Criterion Wind Project

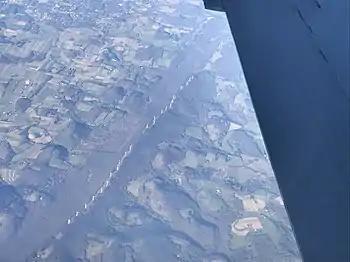
Criterion Wind Farm (top) as seen from a commercial airliner. The bottom twelve turbines are part of Fair Wind Wind Farm.

The Criterion Wind Project is a wind farm located on Backbone Mountain east of Oakland, Maryland, United States. The project has a rated capacity of 70 MW and uses 28 Liberty Wind Turbines manufactured by Clipper Windpower. Each of the wind turbines is about 415 feet tall. The Criterion Wind Project is owned by Criterion Power Partners, LLC, which is a subisiary of Exelon, and interconnected with the transmission system of the Potomac Edison Company (a subsidiary of FirstEnergy). Electricity and renewable energy credits from the project are sold to the Old Dominion Electric Cooperative under a 20-year supply contract.